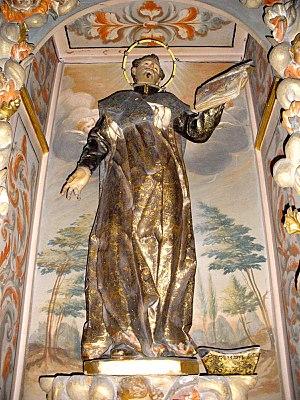
Mariana de San José est une moniale espagnole, appartenant à la congrégation des augustines récollettes contemplatives. Promotrice de la stricte observance, elle a fondé un certain nombre de monastères déchaussés et composé quelques écrits mystiques.